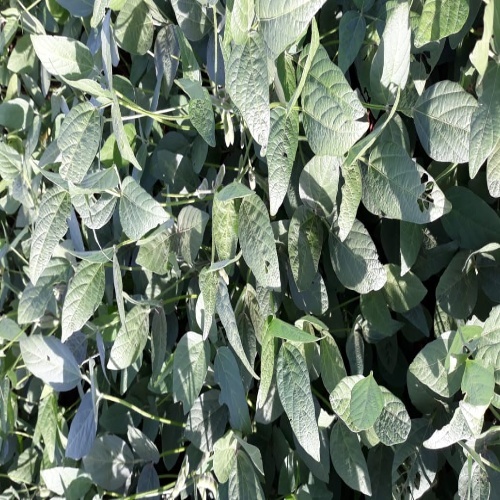
Label: Caterpillar